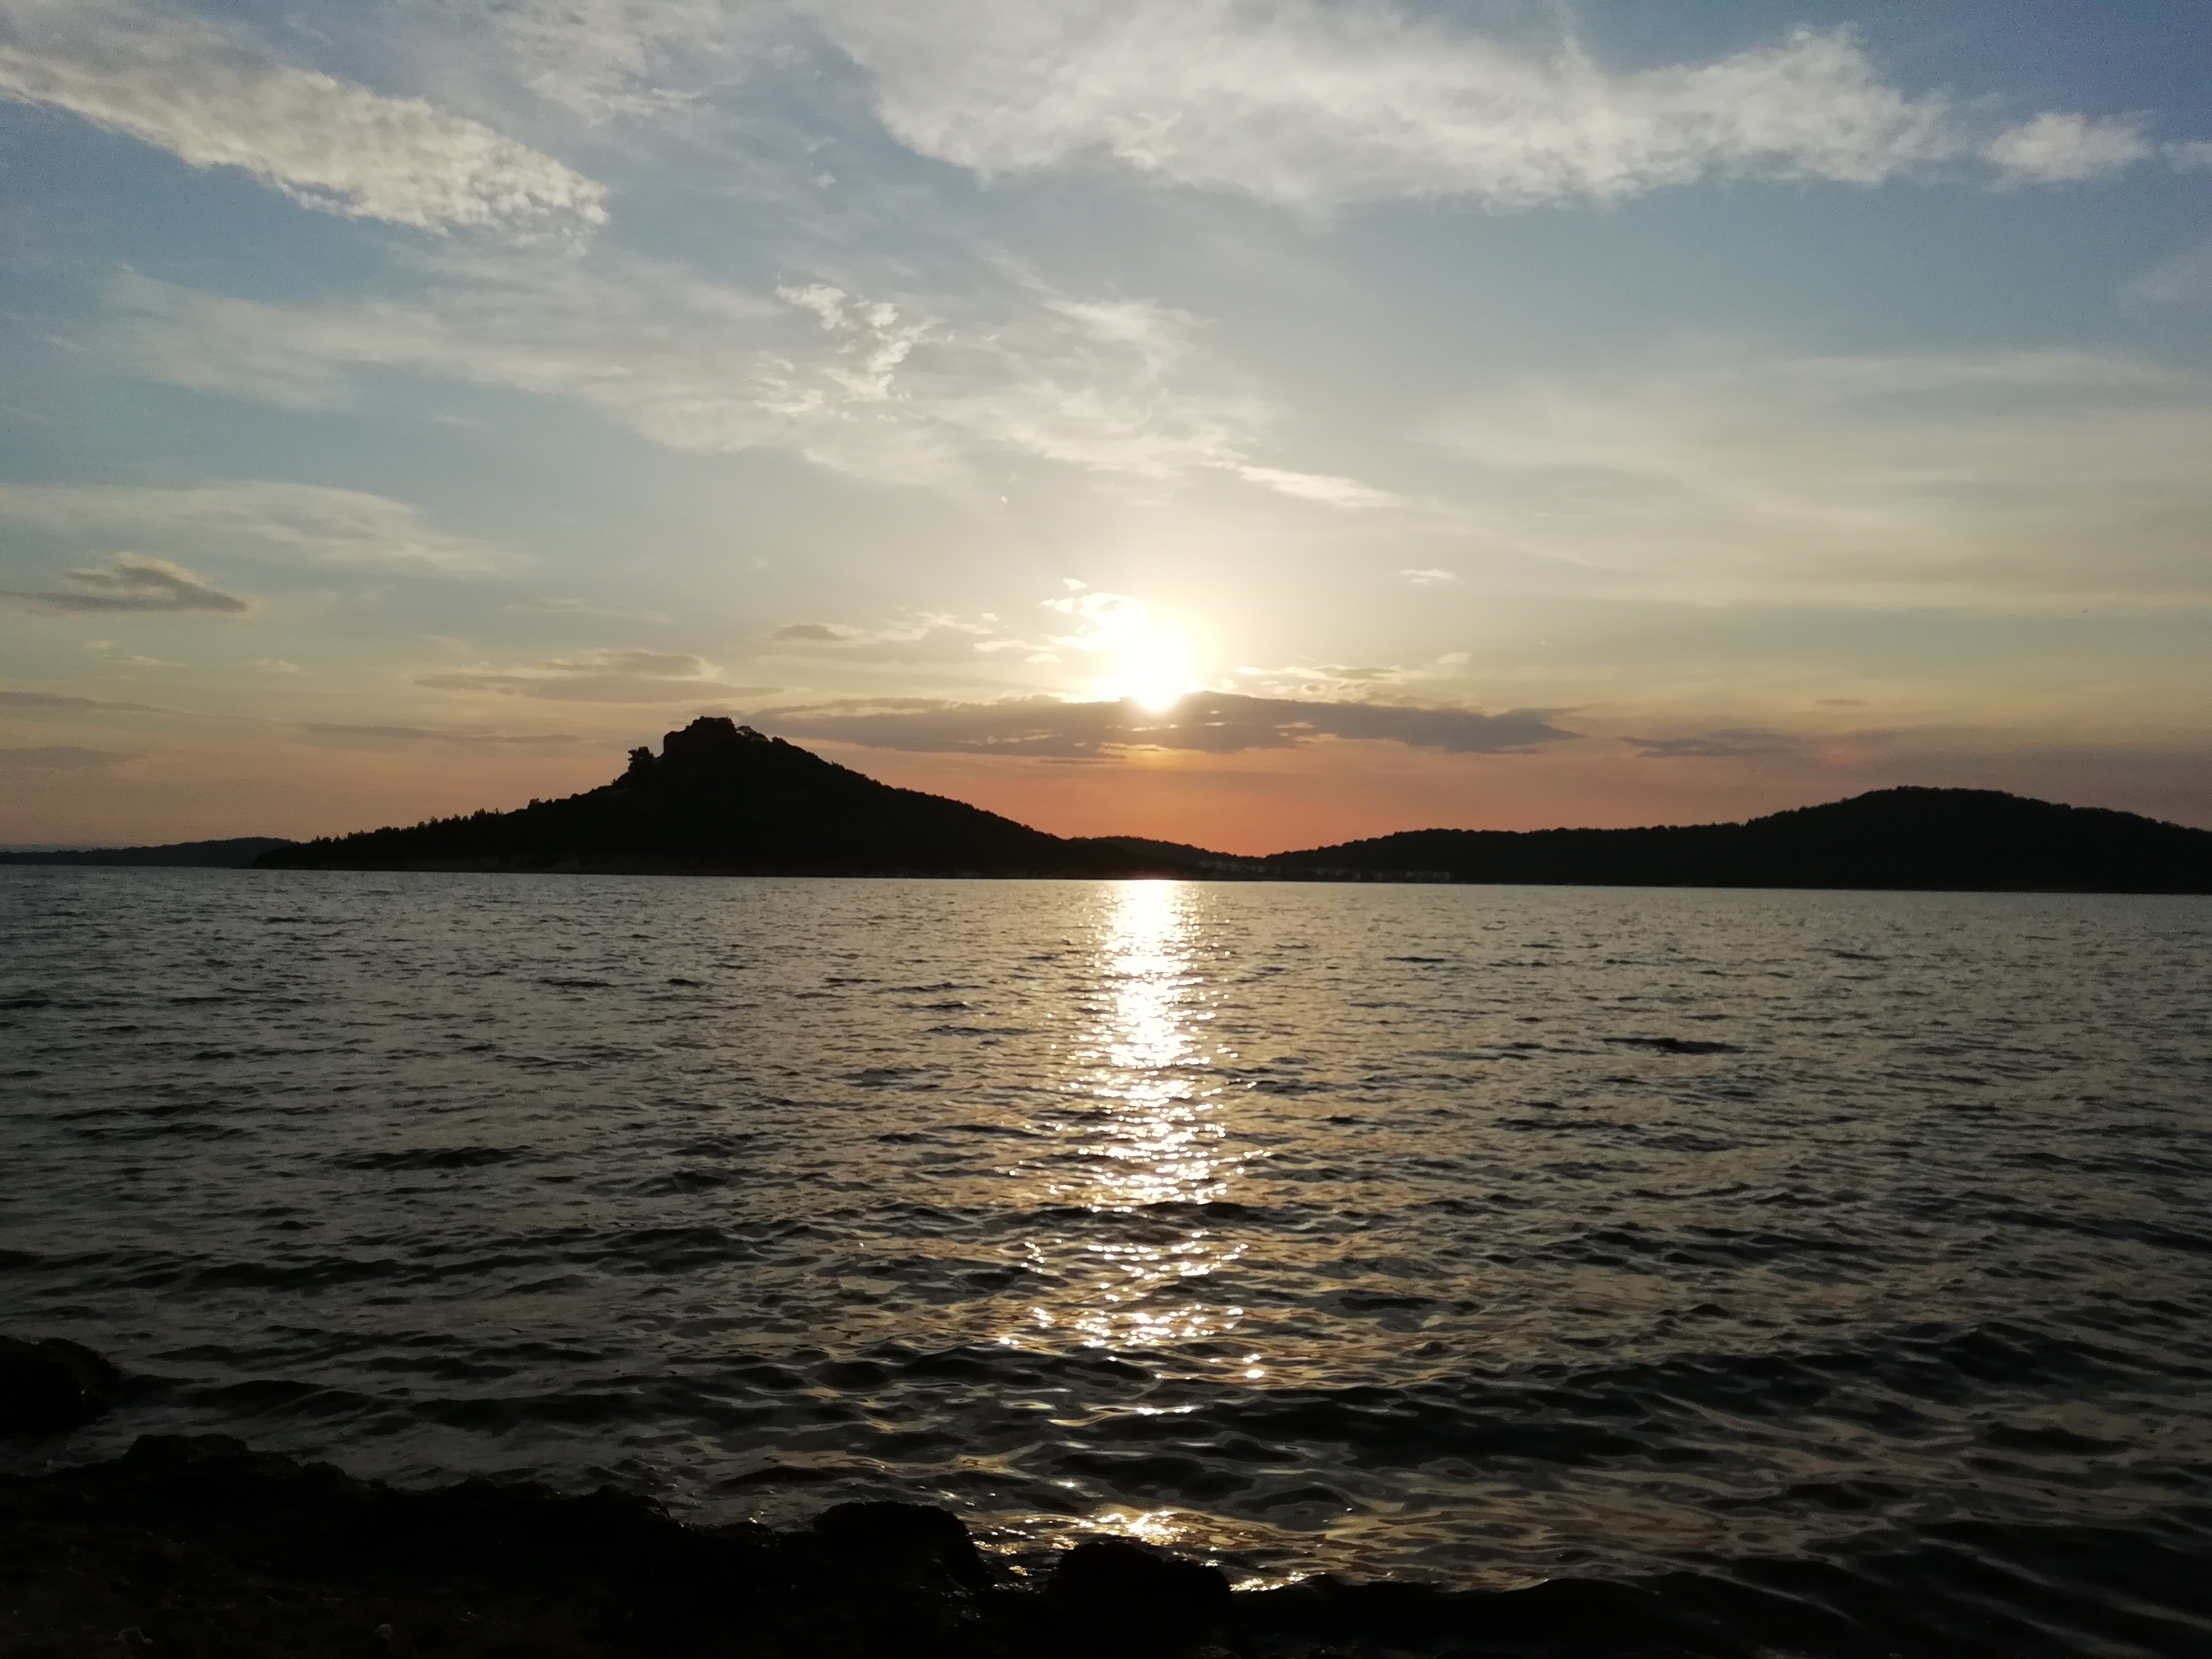
sun, sky, body of water, horizon, sea, sunset, water, cloud, afterglow, ocean, highland, mountain, morning, evening, sunrise, water resources, loch, sound, calm, lake, coast, sunlight, hill, dusk, vacation, reflection, summer, wave, landscape, coastal and oceanic landforms, bay, dawn, island, tourism, beach, tropics, meteorological phenomenon, wind wave, headland, cumulus